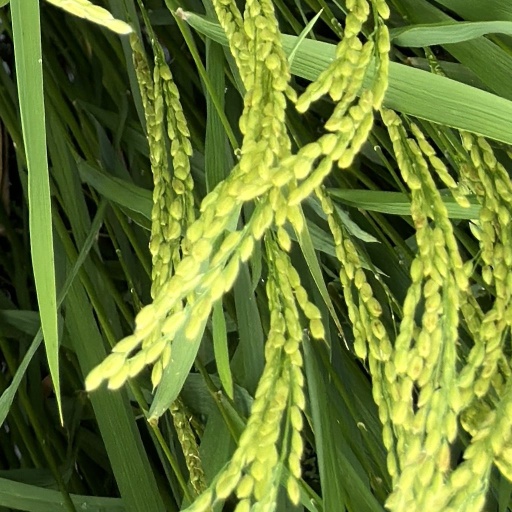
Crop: rice